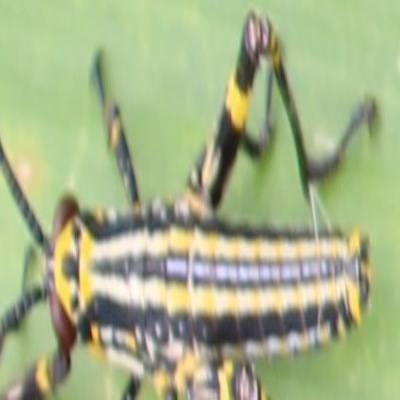
Crop: Maize
Condition: grasshoper